Titans (2018 TV series)

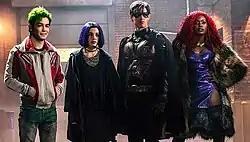
The Titans as they appear in the first season (L–R): Gar (Ryan Potter), Rachel (Teagan Croft), Dick (Brenton Thwaites), and Kory (Anna Diop)

The first members of the team to appear in the series are Batman's former vigilante partner Dick Grayson, extraterrestrial Kory Anders, empath Rachel Roth, and shapeshifter Garfield "Gar" Logan. Dick is later revealed as one of the original Titans, alongside half-Amazon Donna Troy and crime-fighting duo Dawn Granger and Hank Hall. After the Titans reform, the team is joined by Batman's new partner Jason Todd, assassin Rose Wilson, Superman's genetic clone Conner Kent, and aspiring vigilante Tim Drake.